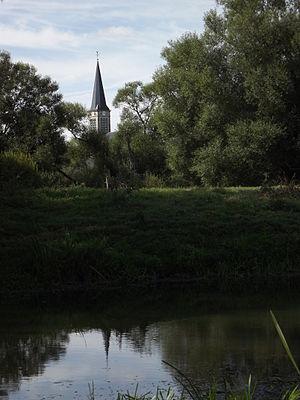
vue de la Meuse